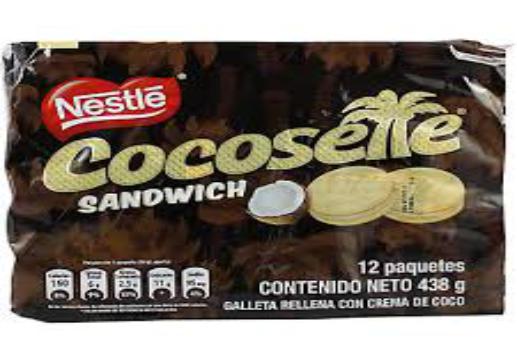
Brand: Cocosette
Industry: Food